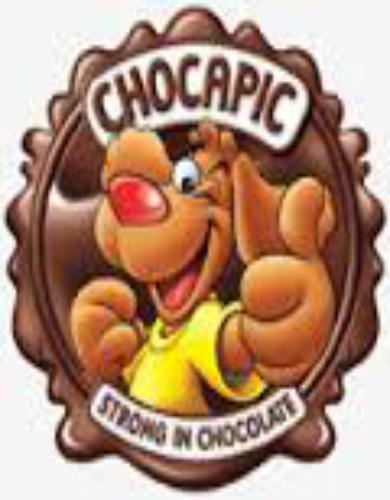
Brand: Chocapic
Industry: Food